Presian Ridge

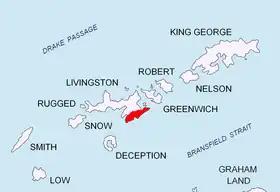
Location of Tangra Mountains on Livingston Island in the South Shetland Islands.

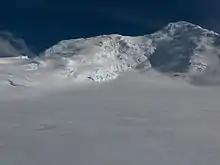
Presian Ridge (on the left) and Mount Friesland from Wörner Gap.

Presian Ridge (Presiyanov Rid \pre-si-'ya-nov 'rid\) is a ridge of elevation 1456 m extending 950 m in east-weat direction in Friesland Ridge, Tangra Mountains, Livingston Island in the South Shetland Islands, Antarctica. Situated between the island's summit Mount Friesland (1700 m) to the west and Catalunyan Saddle to the east. Surmounting Wörner Gap, Camp Academia locality and upper Huron Glacier to the north, and Macy Glacier to the south.